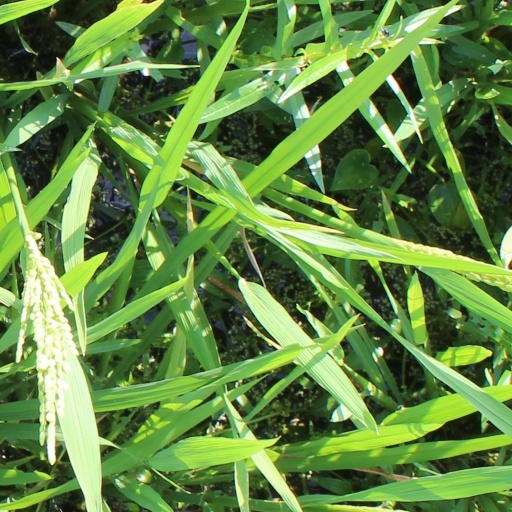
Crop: rice